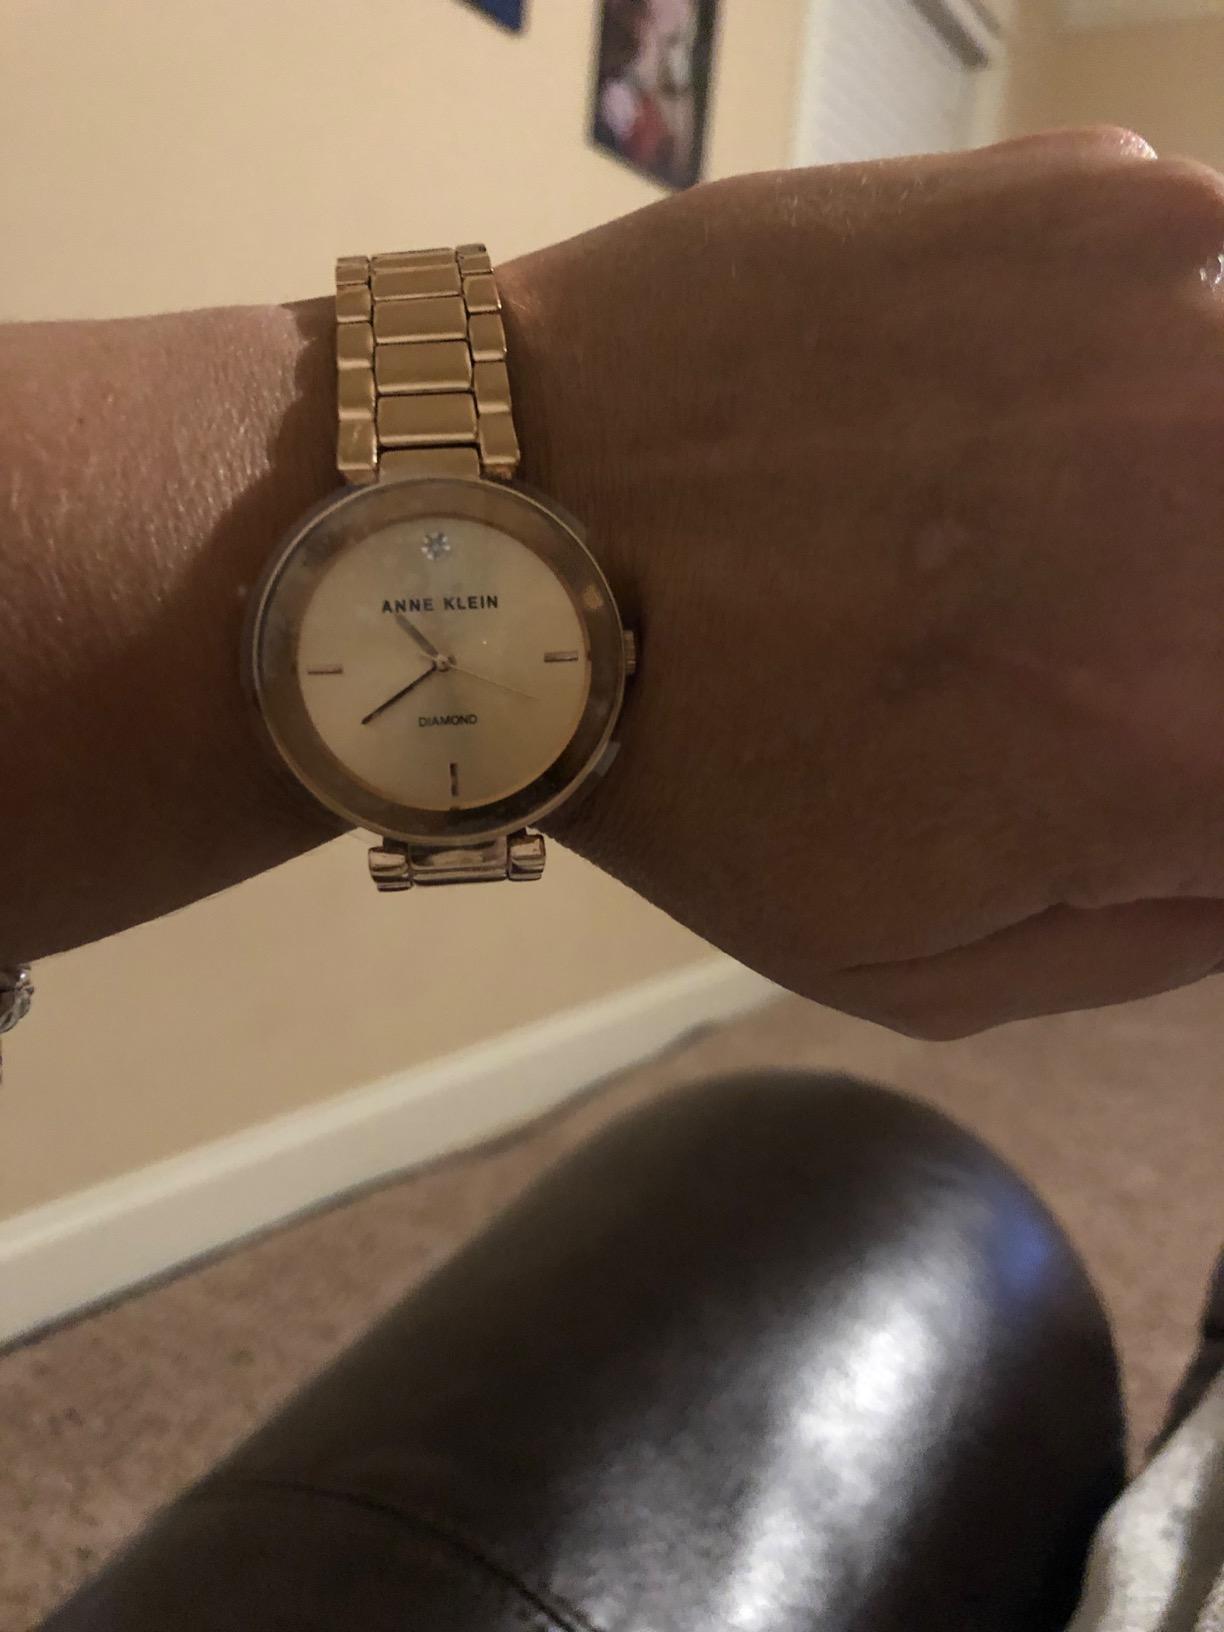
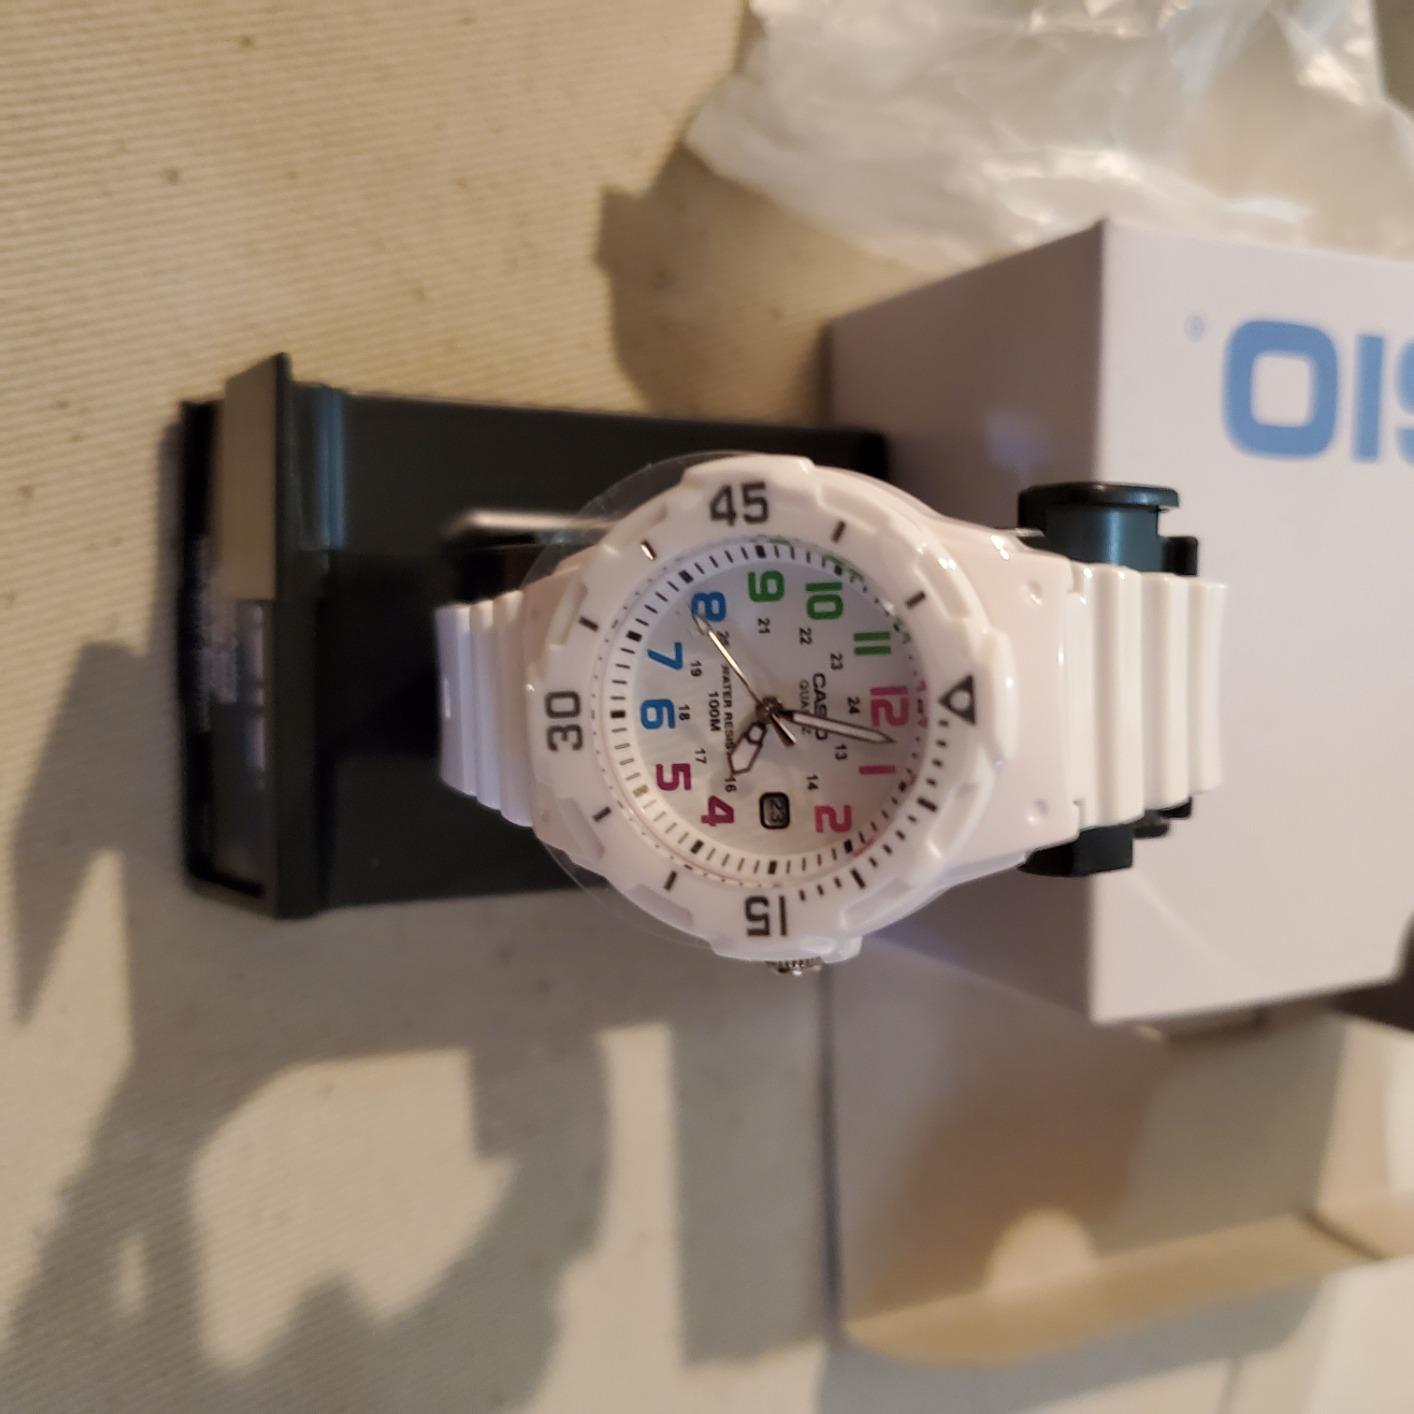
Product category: accessories_watch
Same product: no